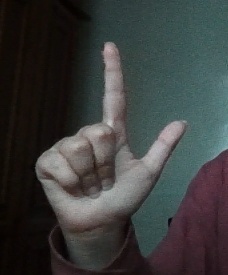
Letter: laam